Fernande Volral

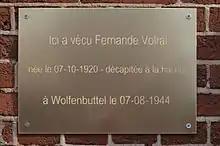
Plaque on the Avenue des Alliés in Charleroi.

She was imprisoned in Saint-Gilles Prison until being deported to Germany to be held in a prison in Leer and to be tried by the People's Court. Her trial was held on the same day as that of Marguerite Bervoets, and both women were issued with the same sentence: death. She was then transferred to Wolfenbüttel, where she was executed by beheading in early August 1944.